Baojun 530

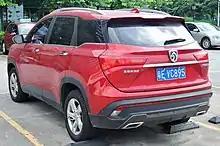
Rear view

In the Chinese domestic market, the 530 is positioned above the 510 subcompact crossover and under the later released RS-5 within Baojun's line-up.